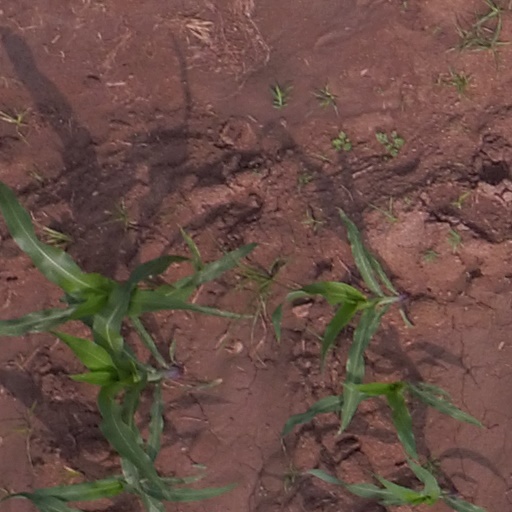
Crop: maize; corn